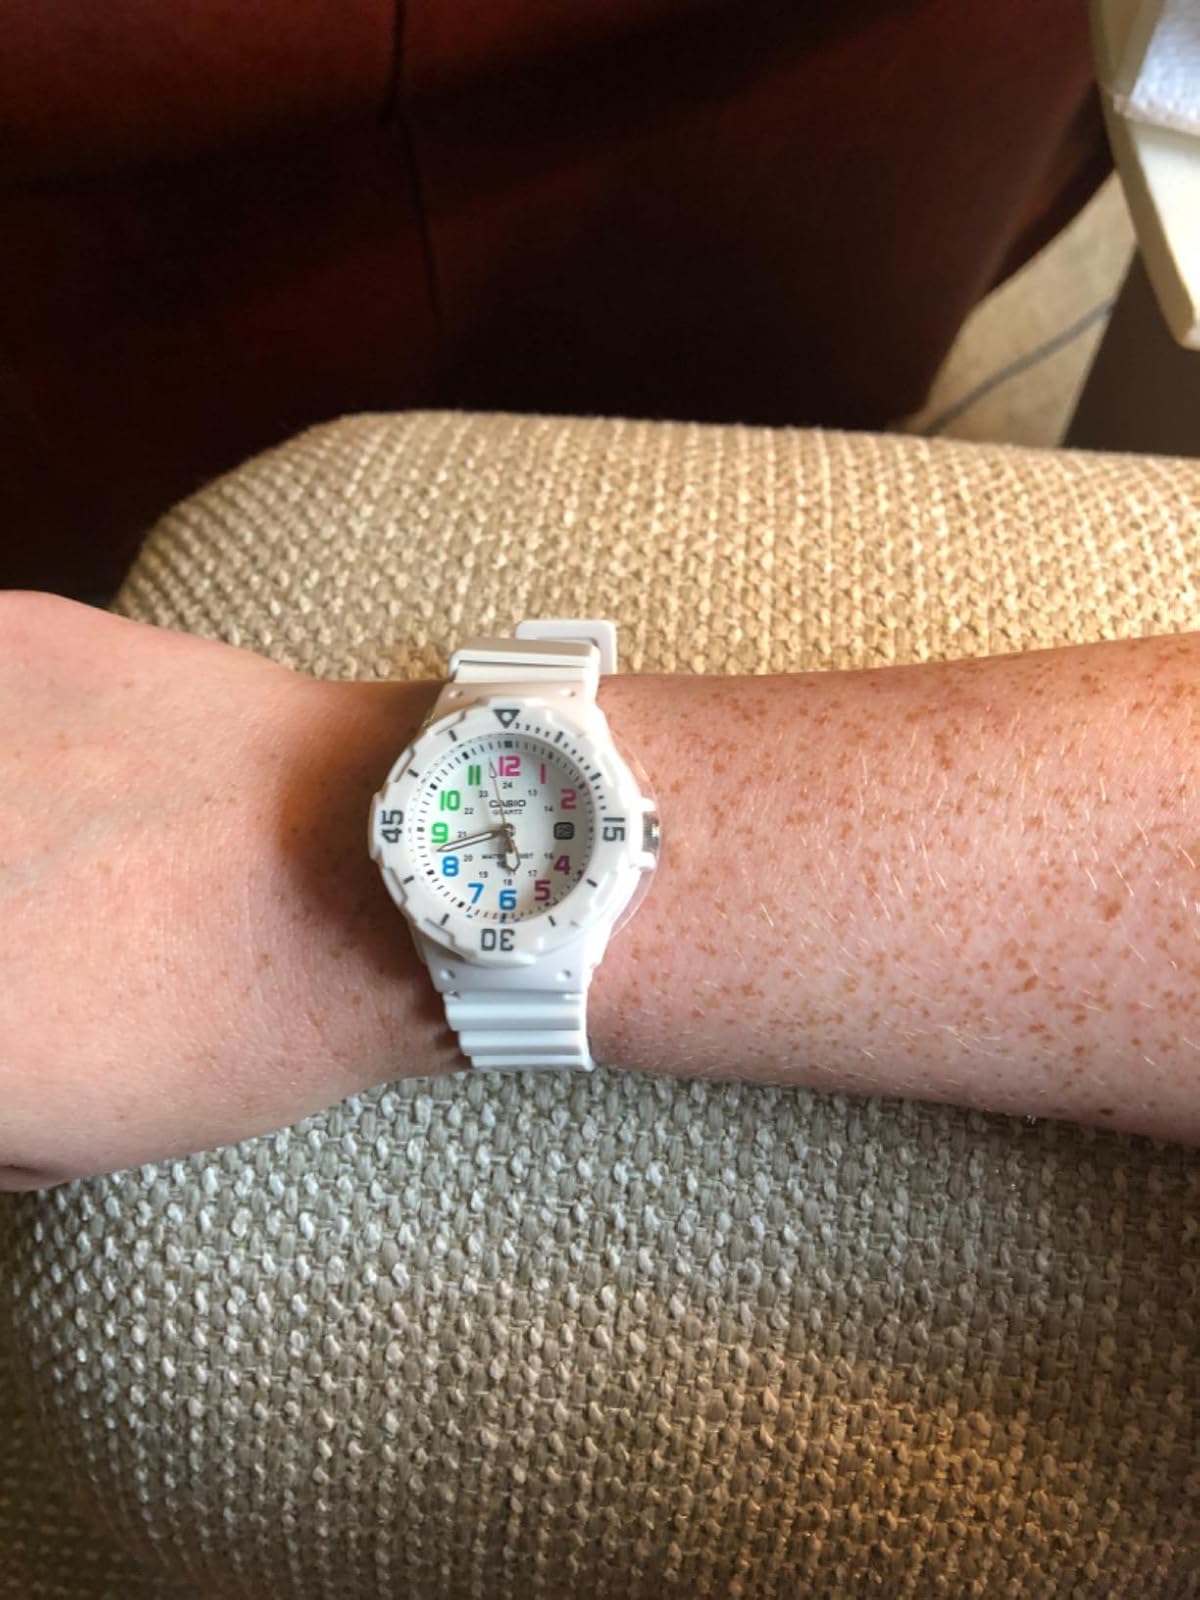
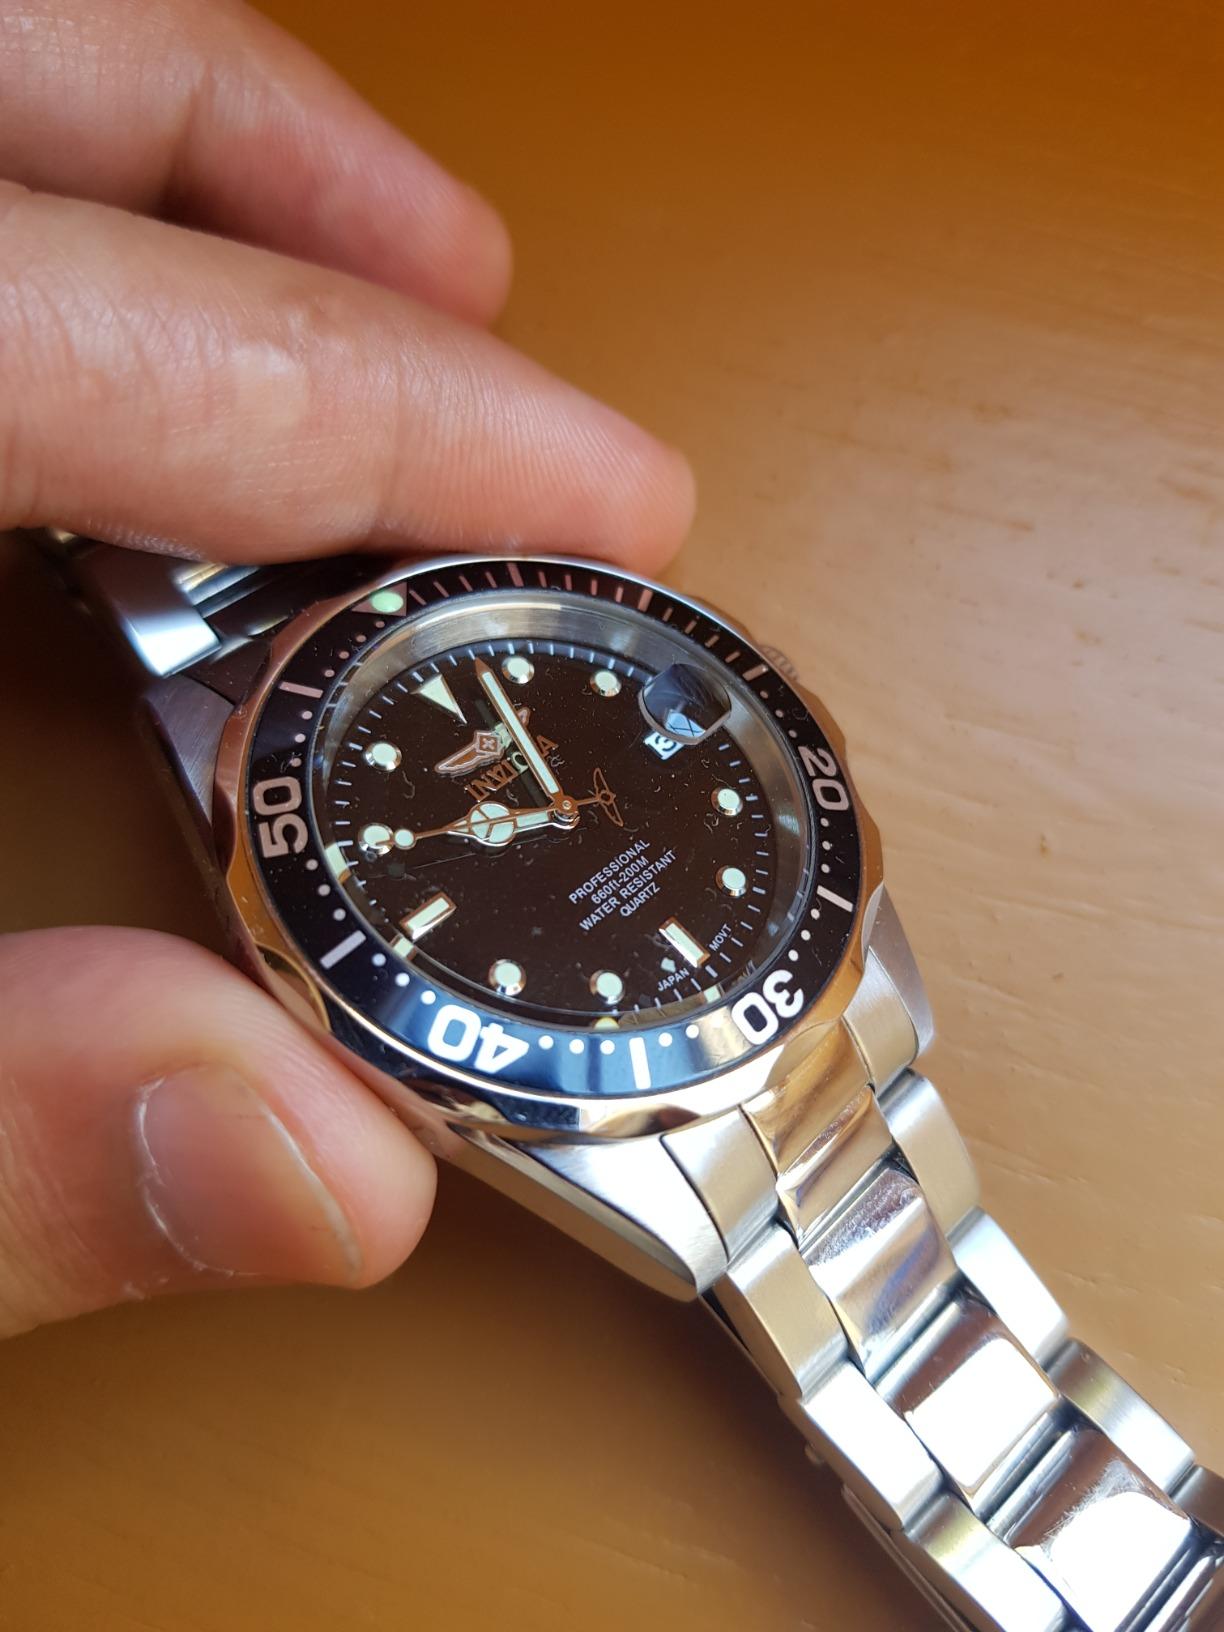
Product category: accessories_watch
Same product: no